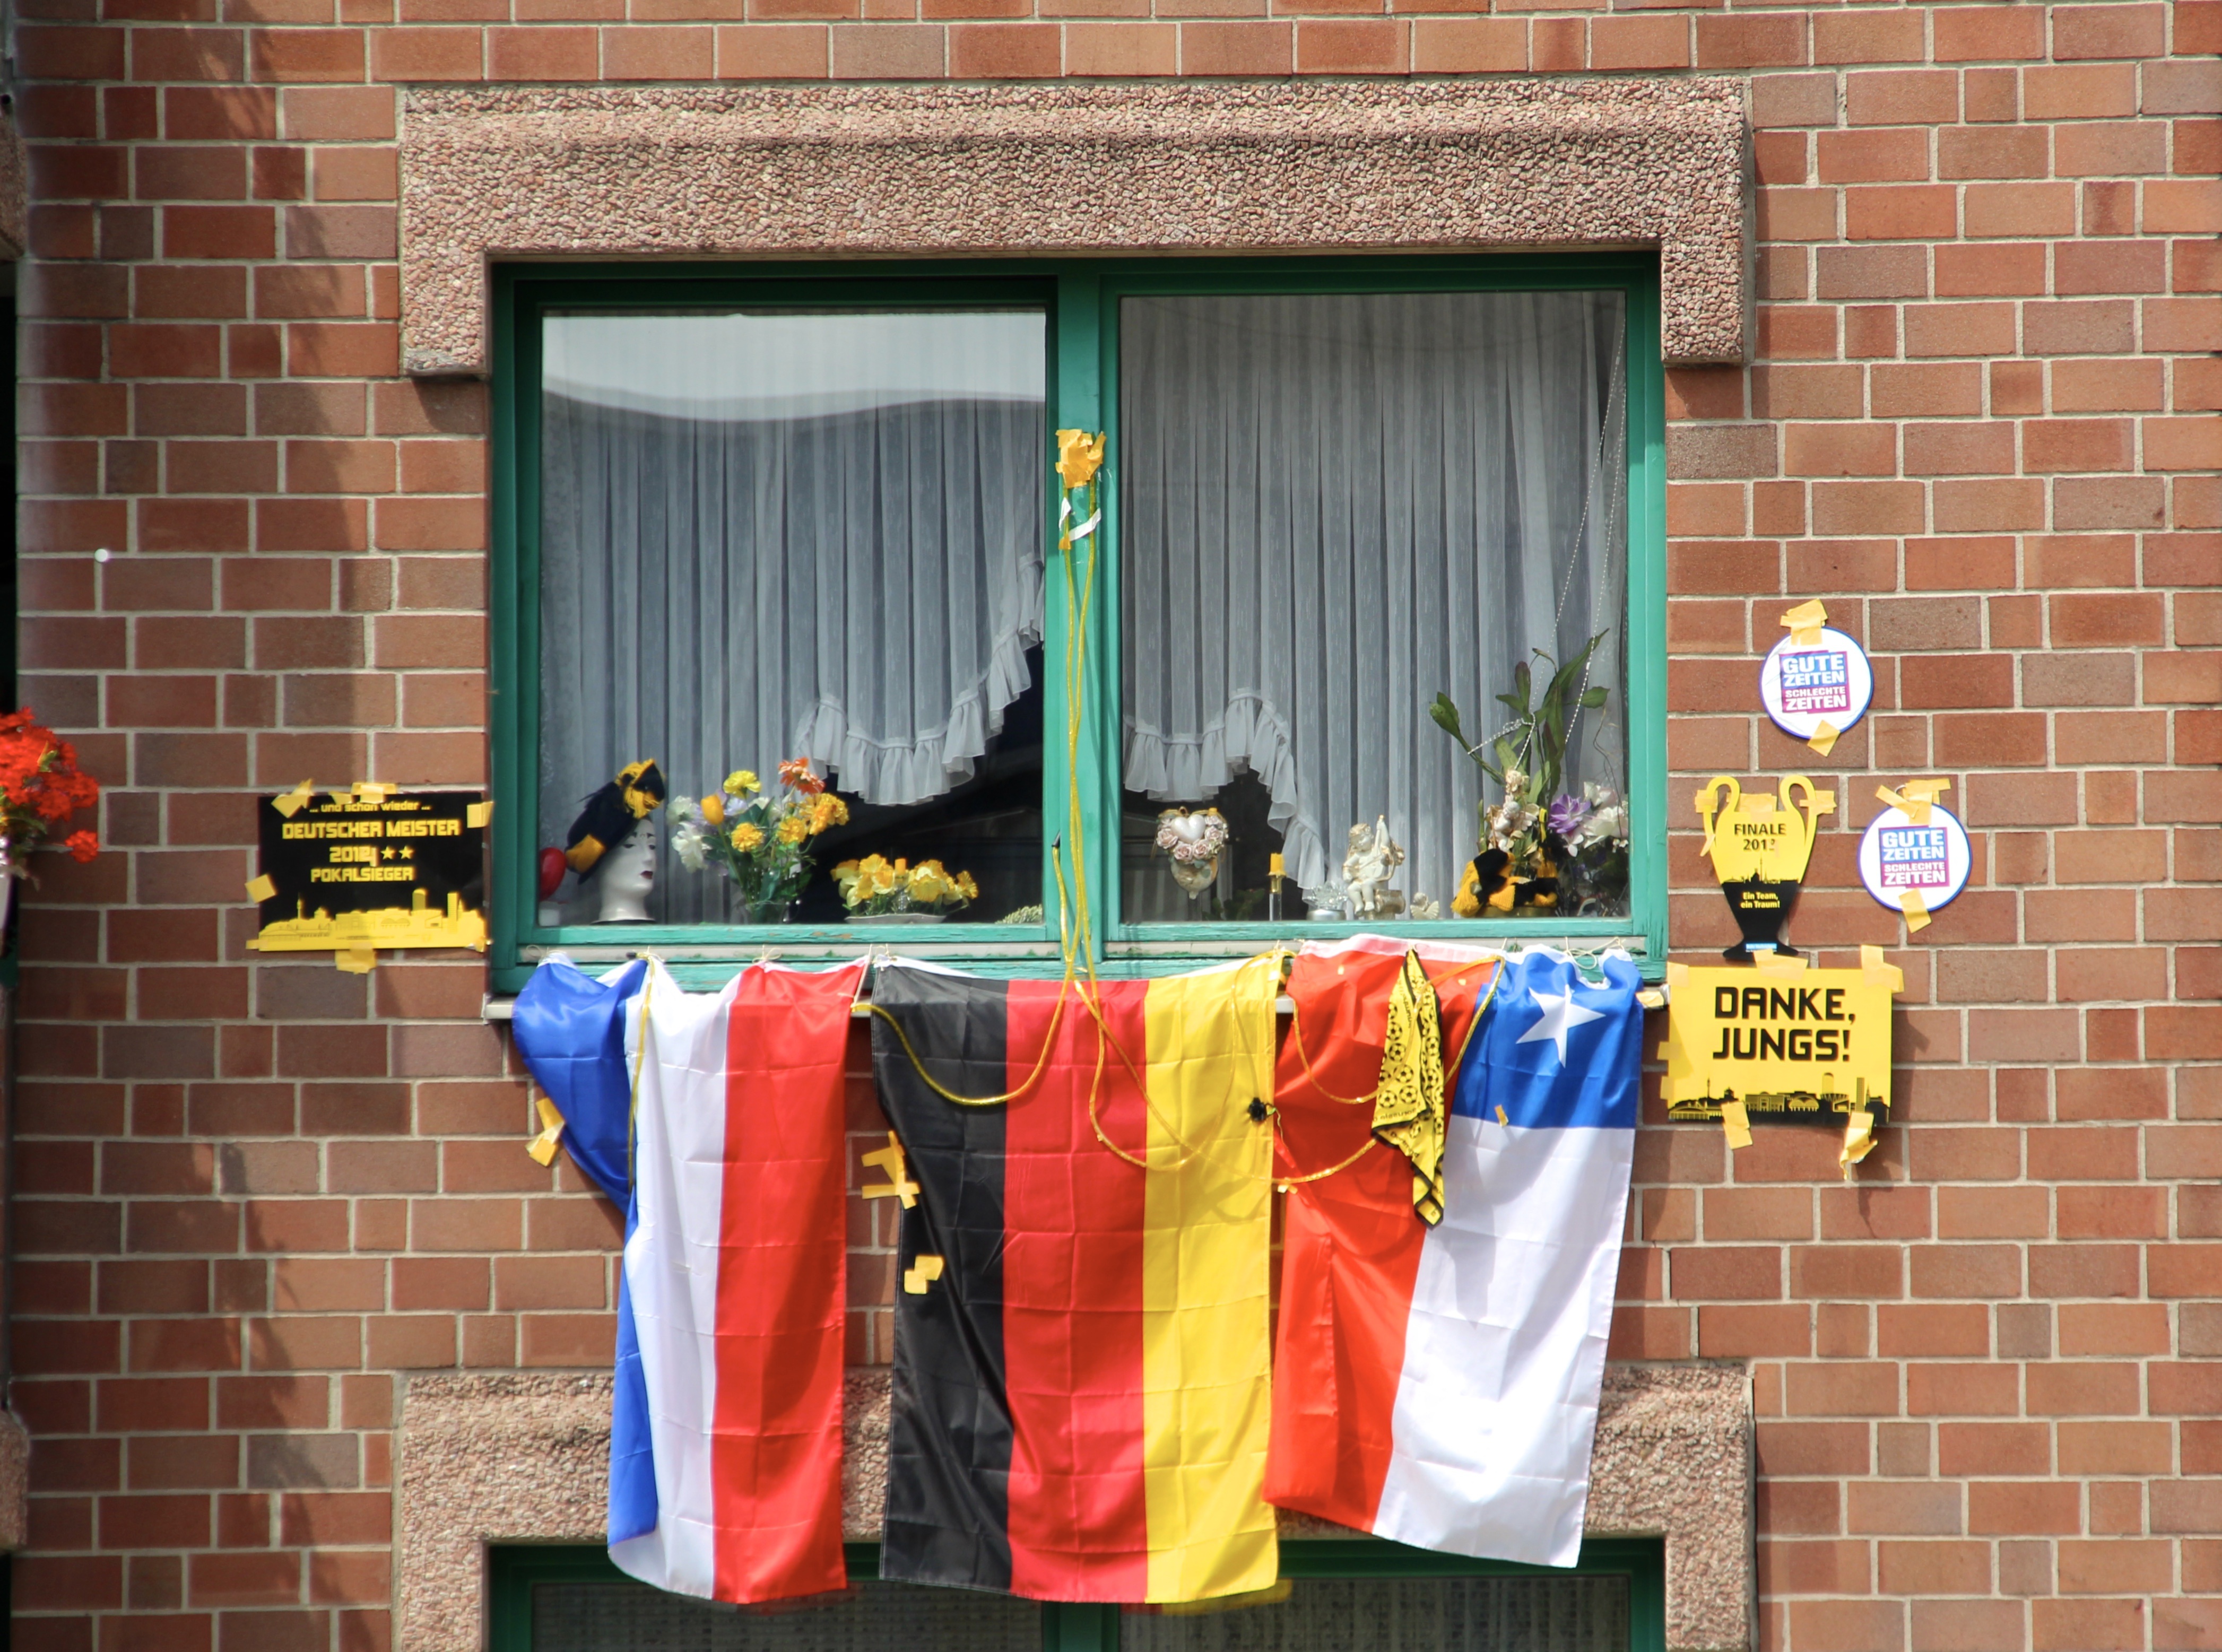
color, football, em, dortmund, world cup, black yellow, bvb, borussia dortmund, borussia, bvb fan